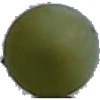
Label: Grape White 4